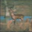
Label: deer